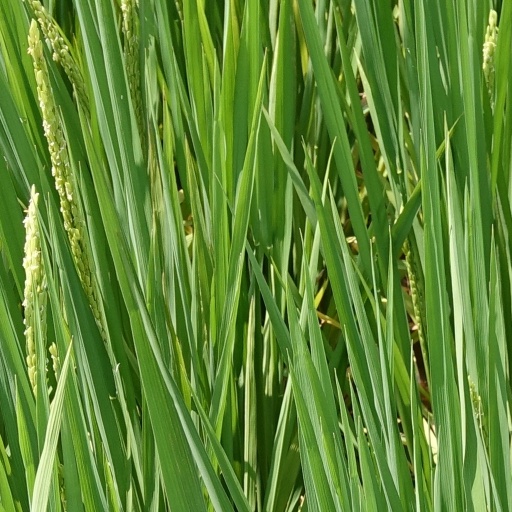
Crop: rice